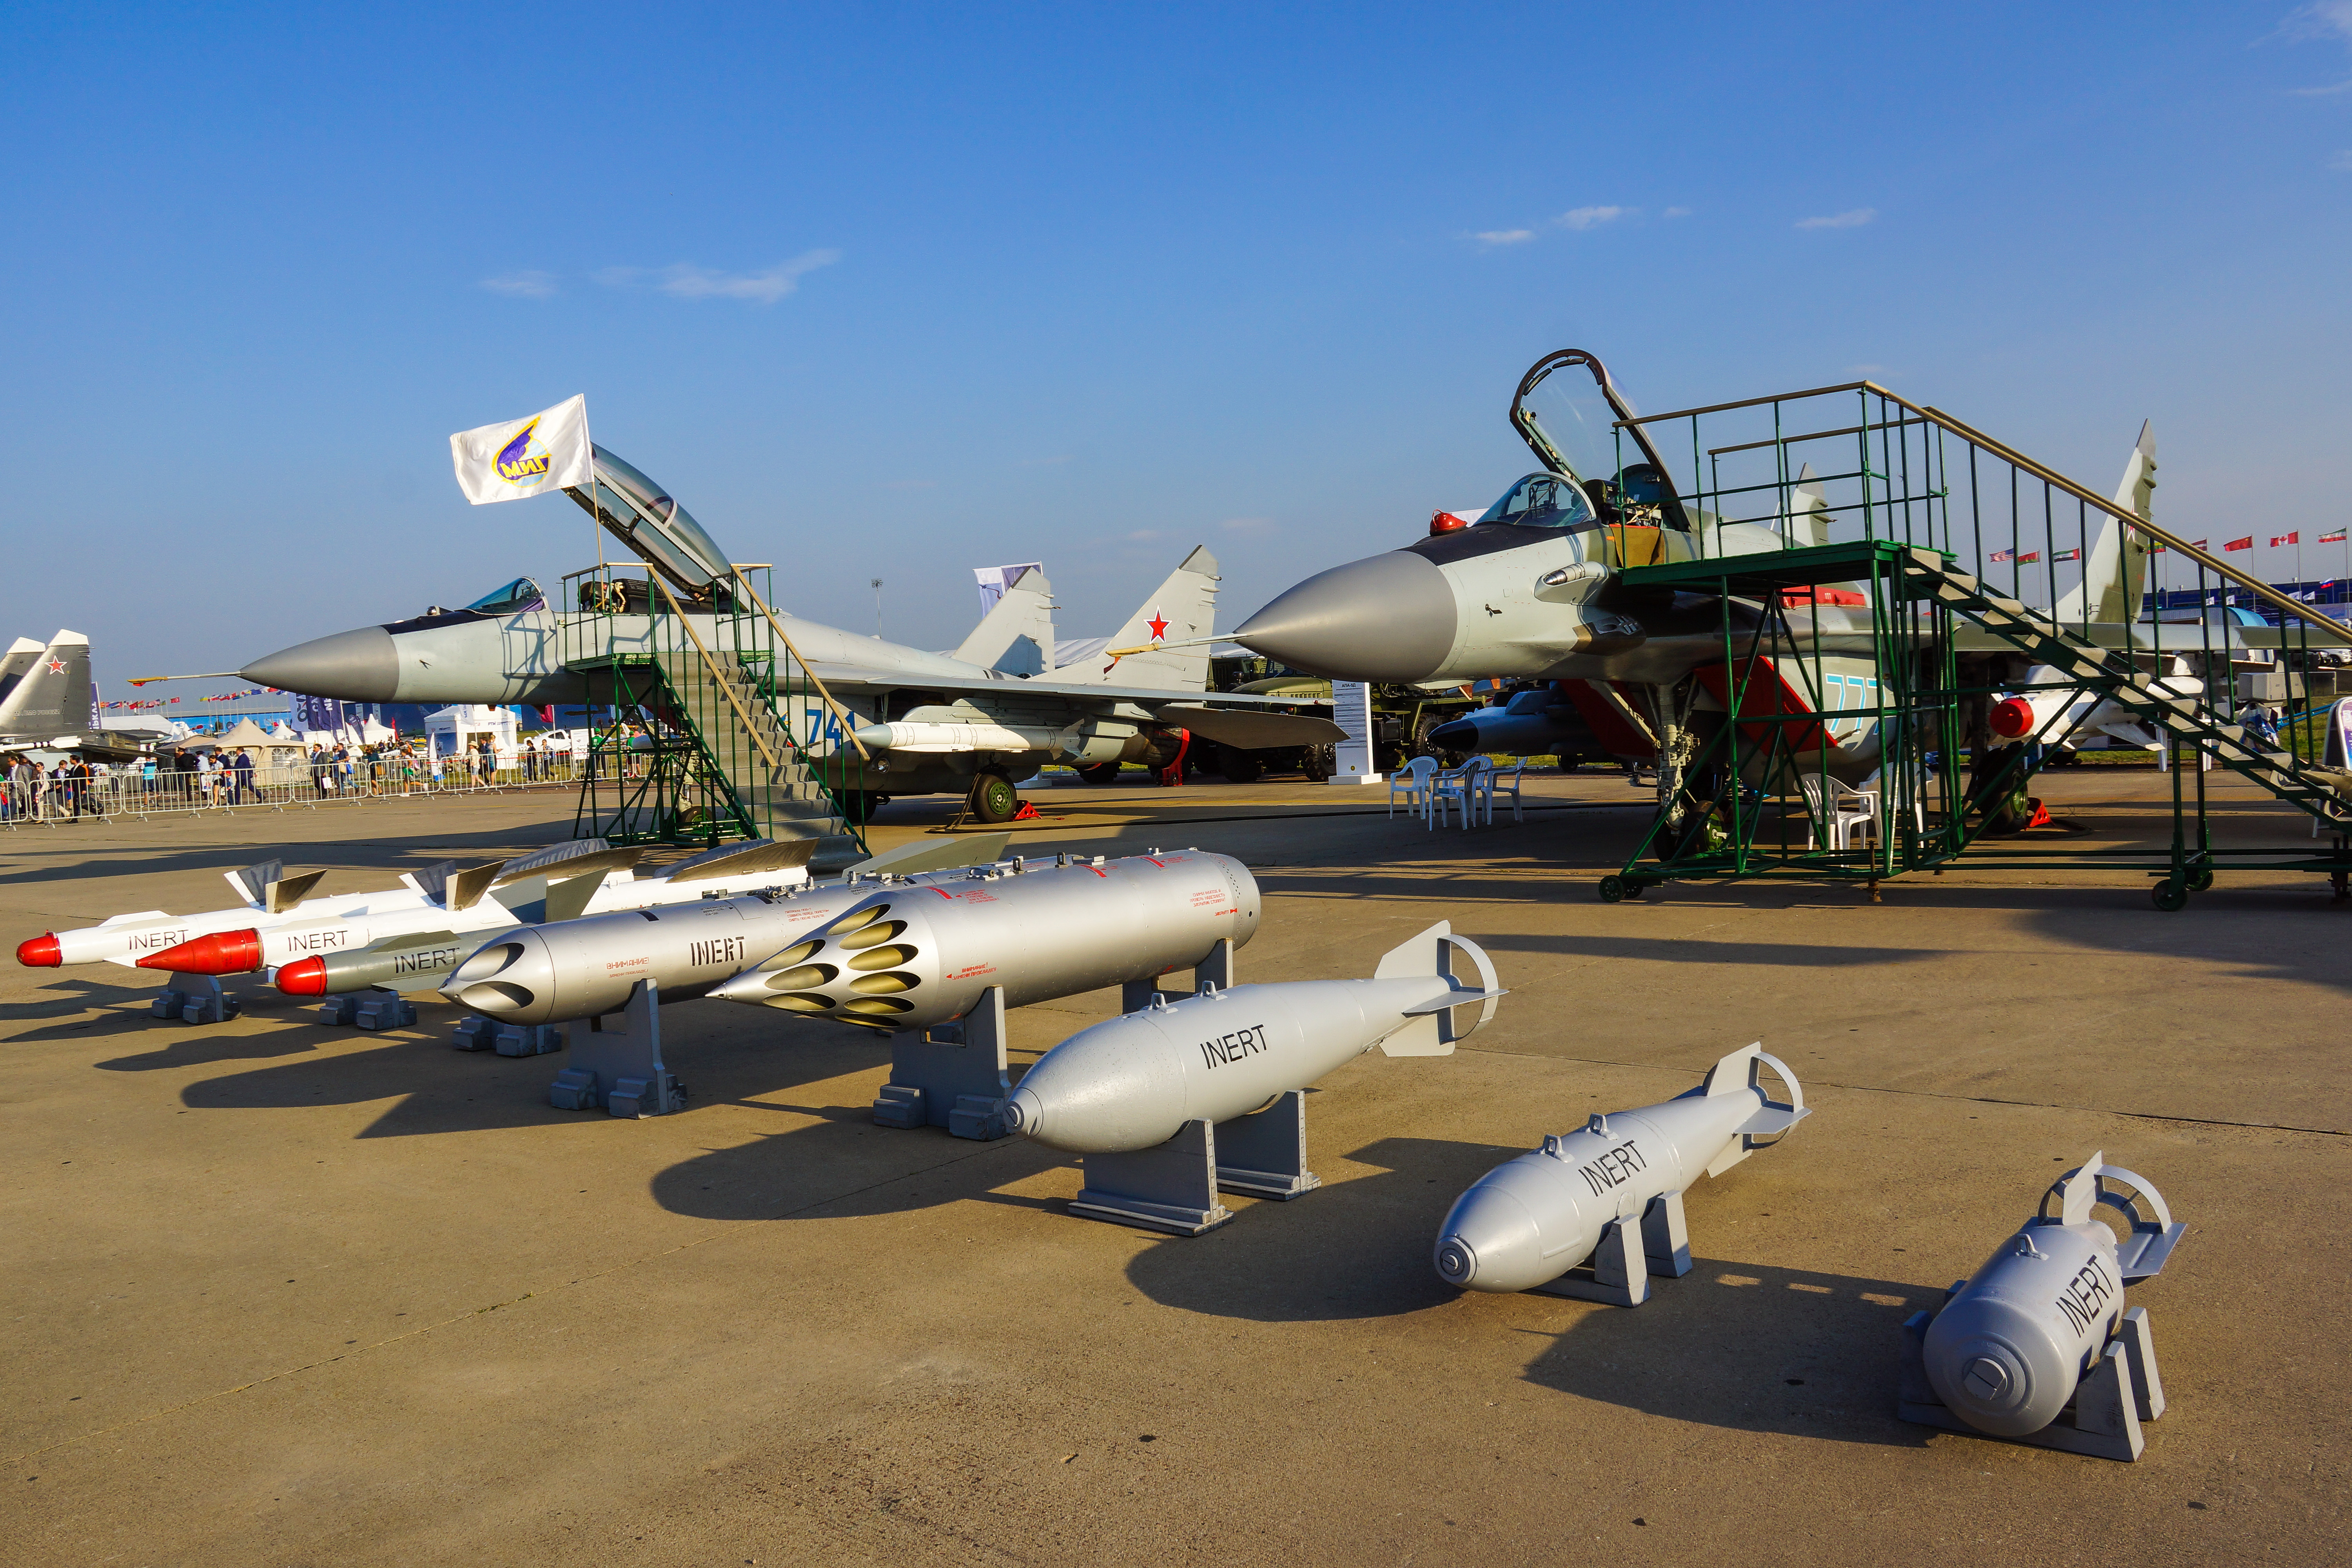
air show, statics, airplane, helicopter, aerodrome technology, aviation, military aviation, civil aviation, fighter, vehicle, sky, exhibition, maks, aircraft, aerospace engineering, military aircraft, propeller, propeller driven aircraft, airport apron, aerospace manufacturer, monoplane, aircraft engine, air travel, flap, fighter aircraft, pipe, cylinder